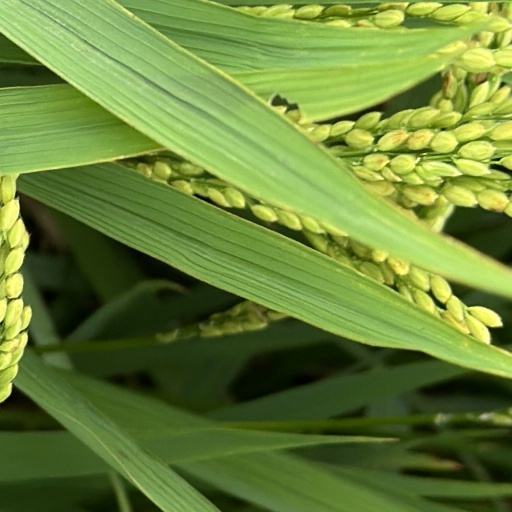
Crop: rice